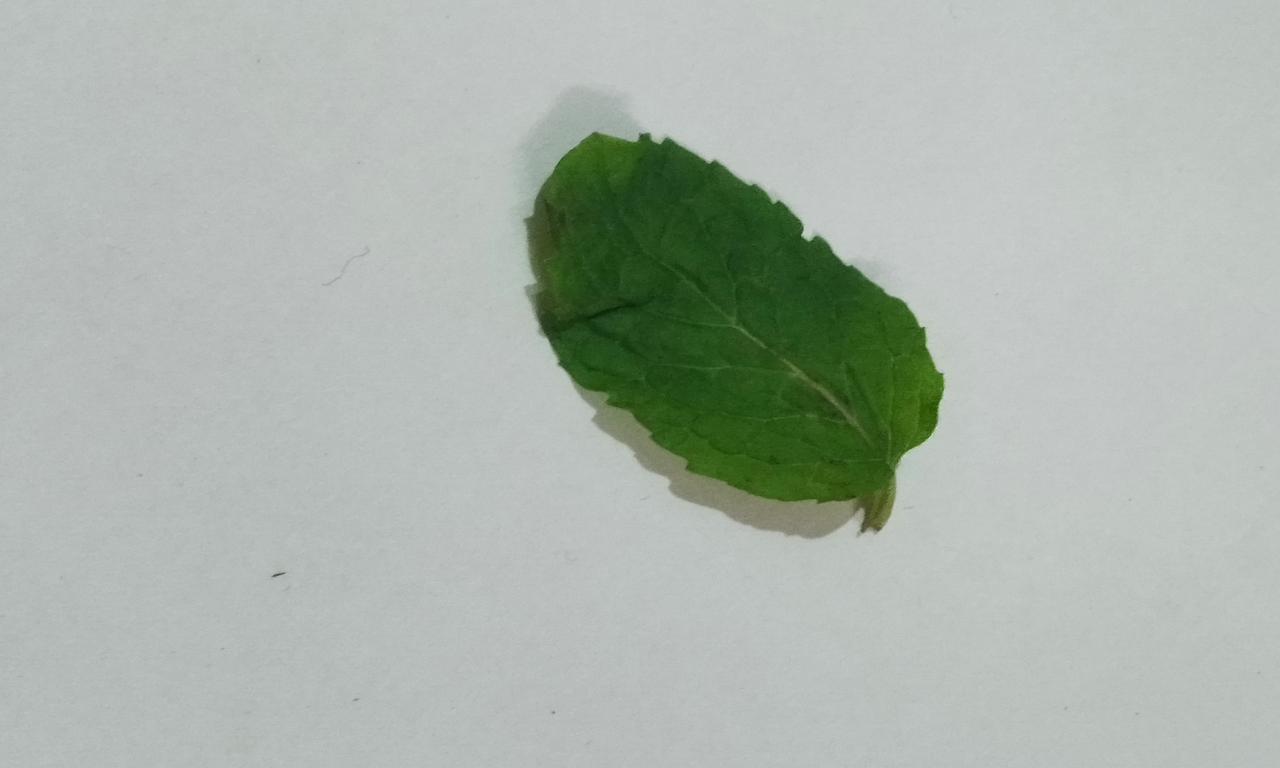
Label: Fresh